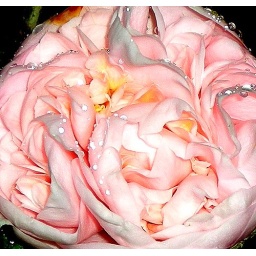
A pink flower at Micke Grove in Lodi, CA.